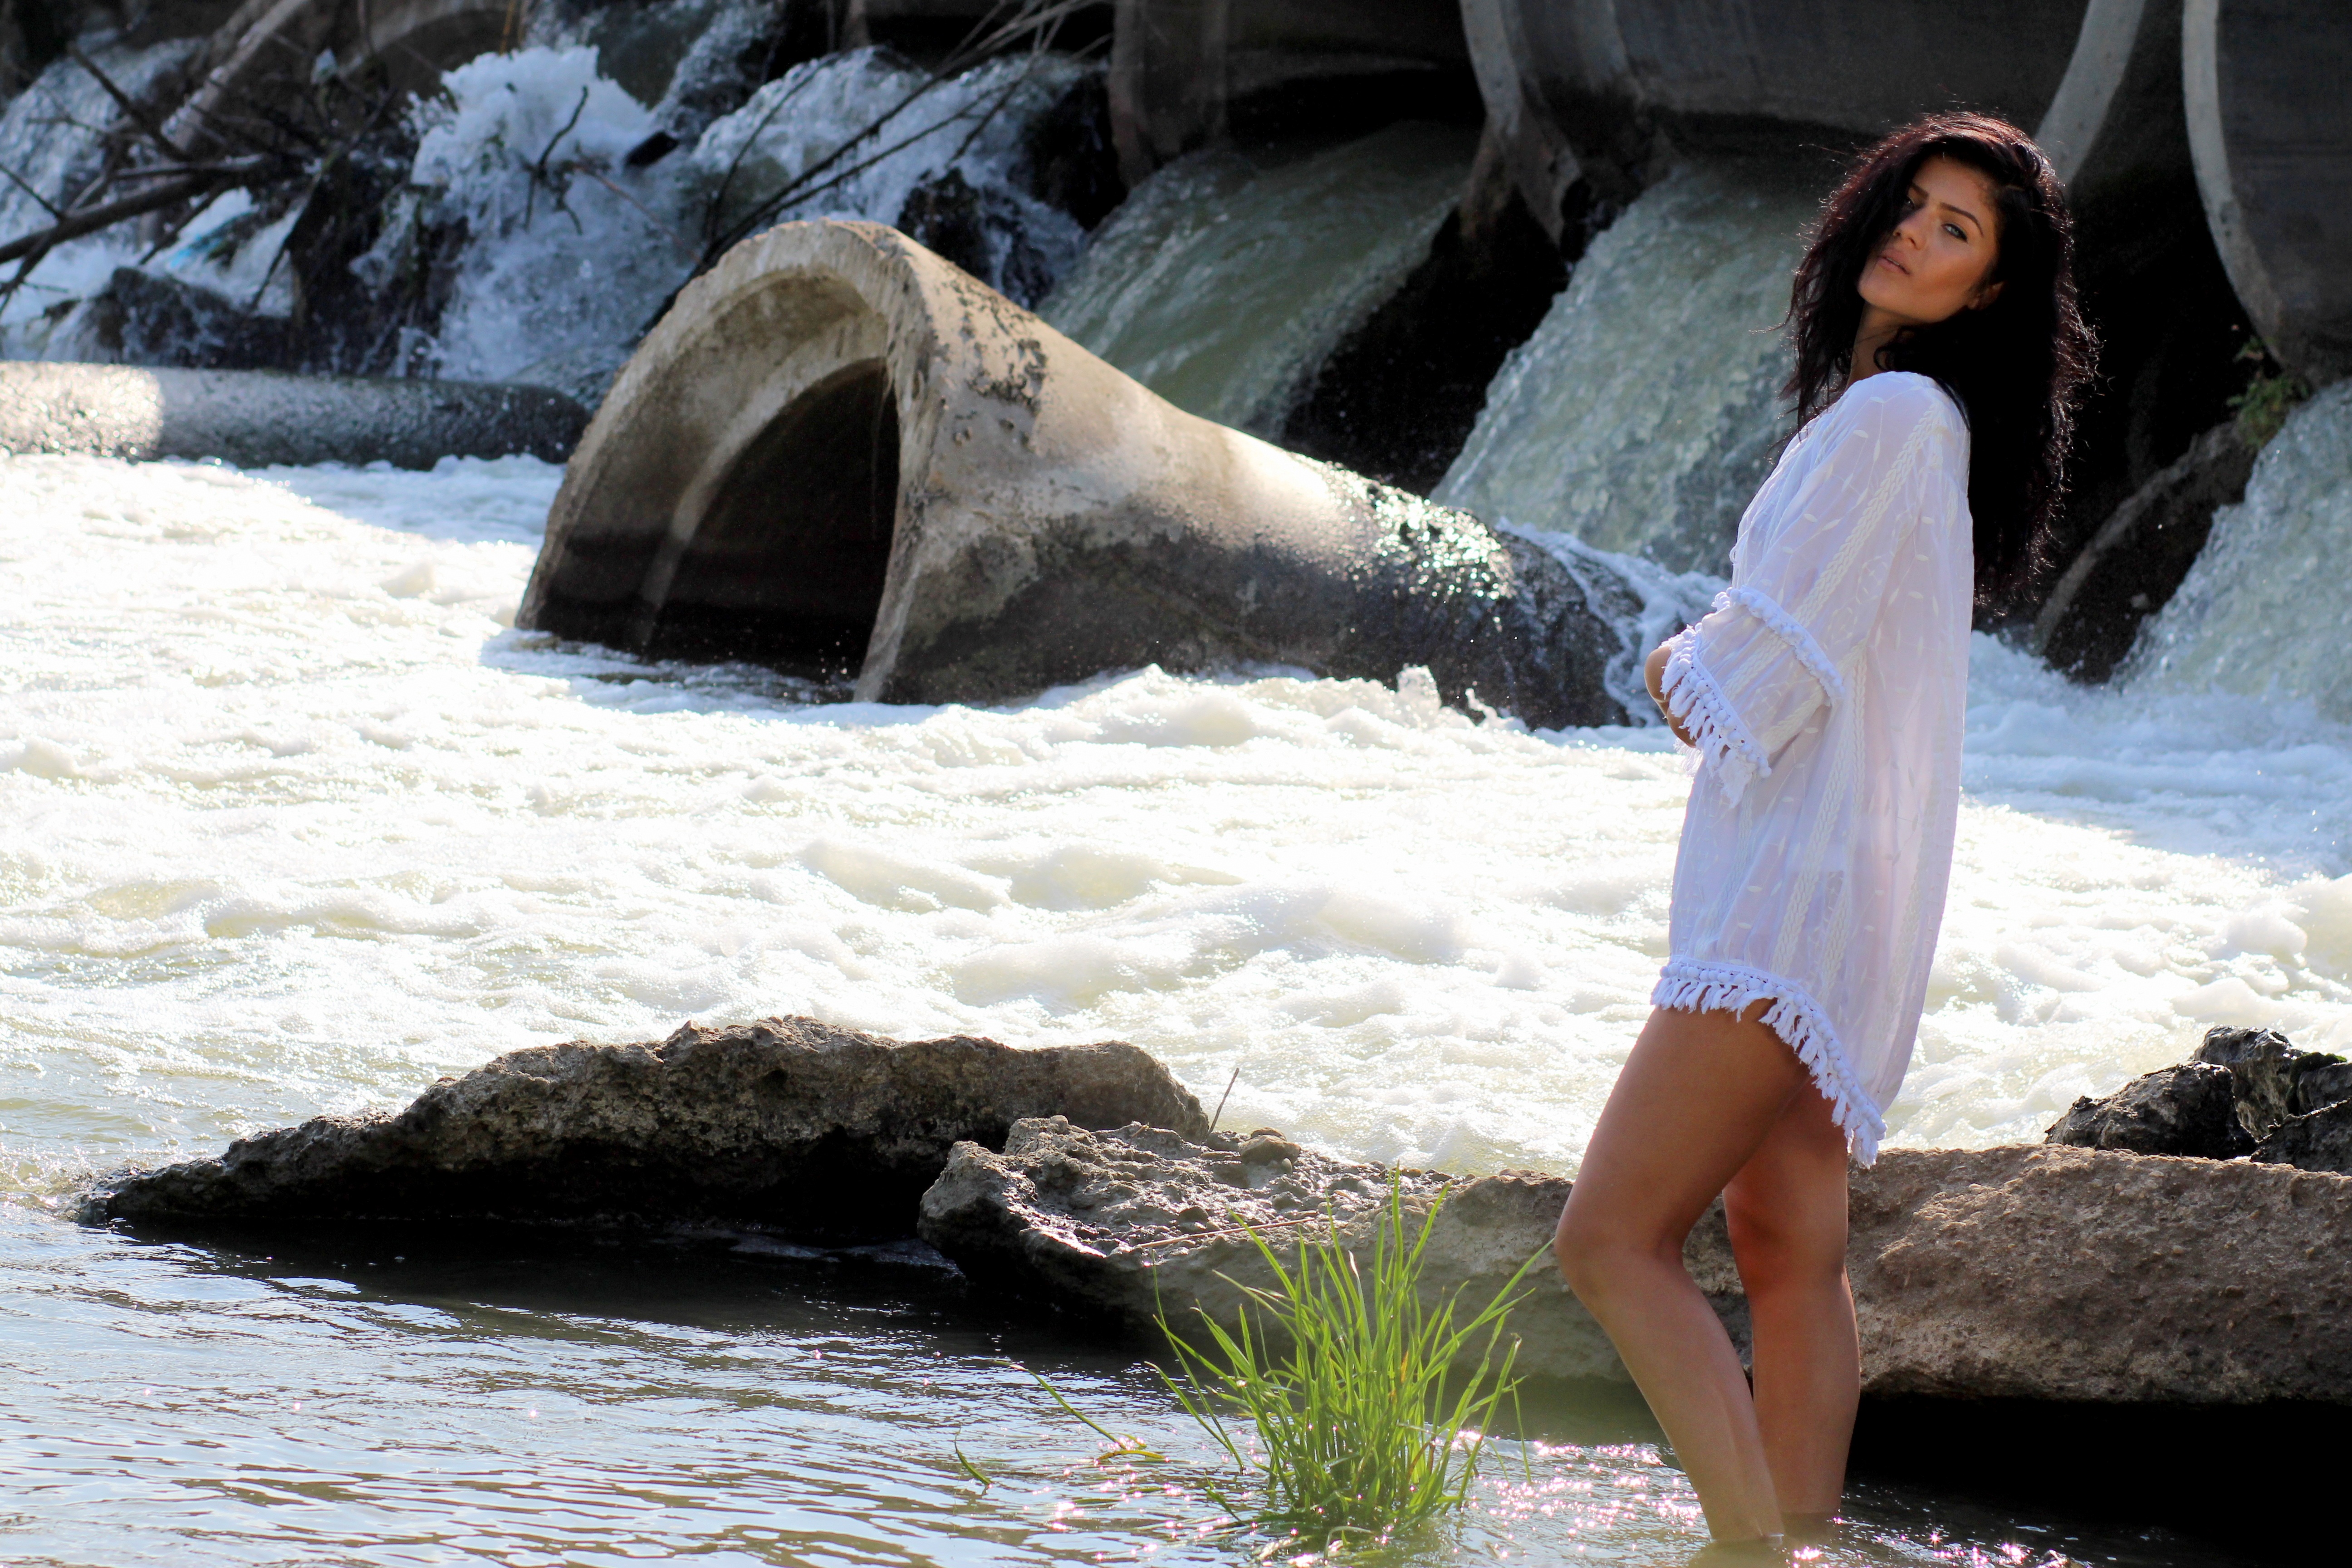
beach, sea, coast, water, nature, rock, girl, white, wave, summer, vacation, leg, brunette, shirt, waves, photograph, beauty, cascada, image, sensual, photo shoot, seduction